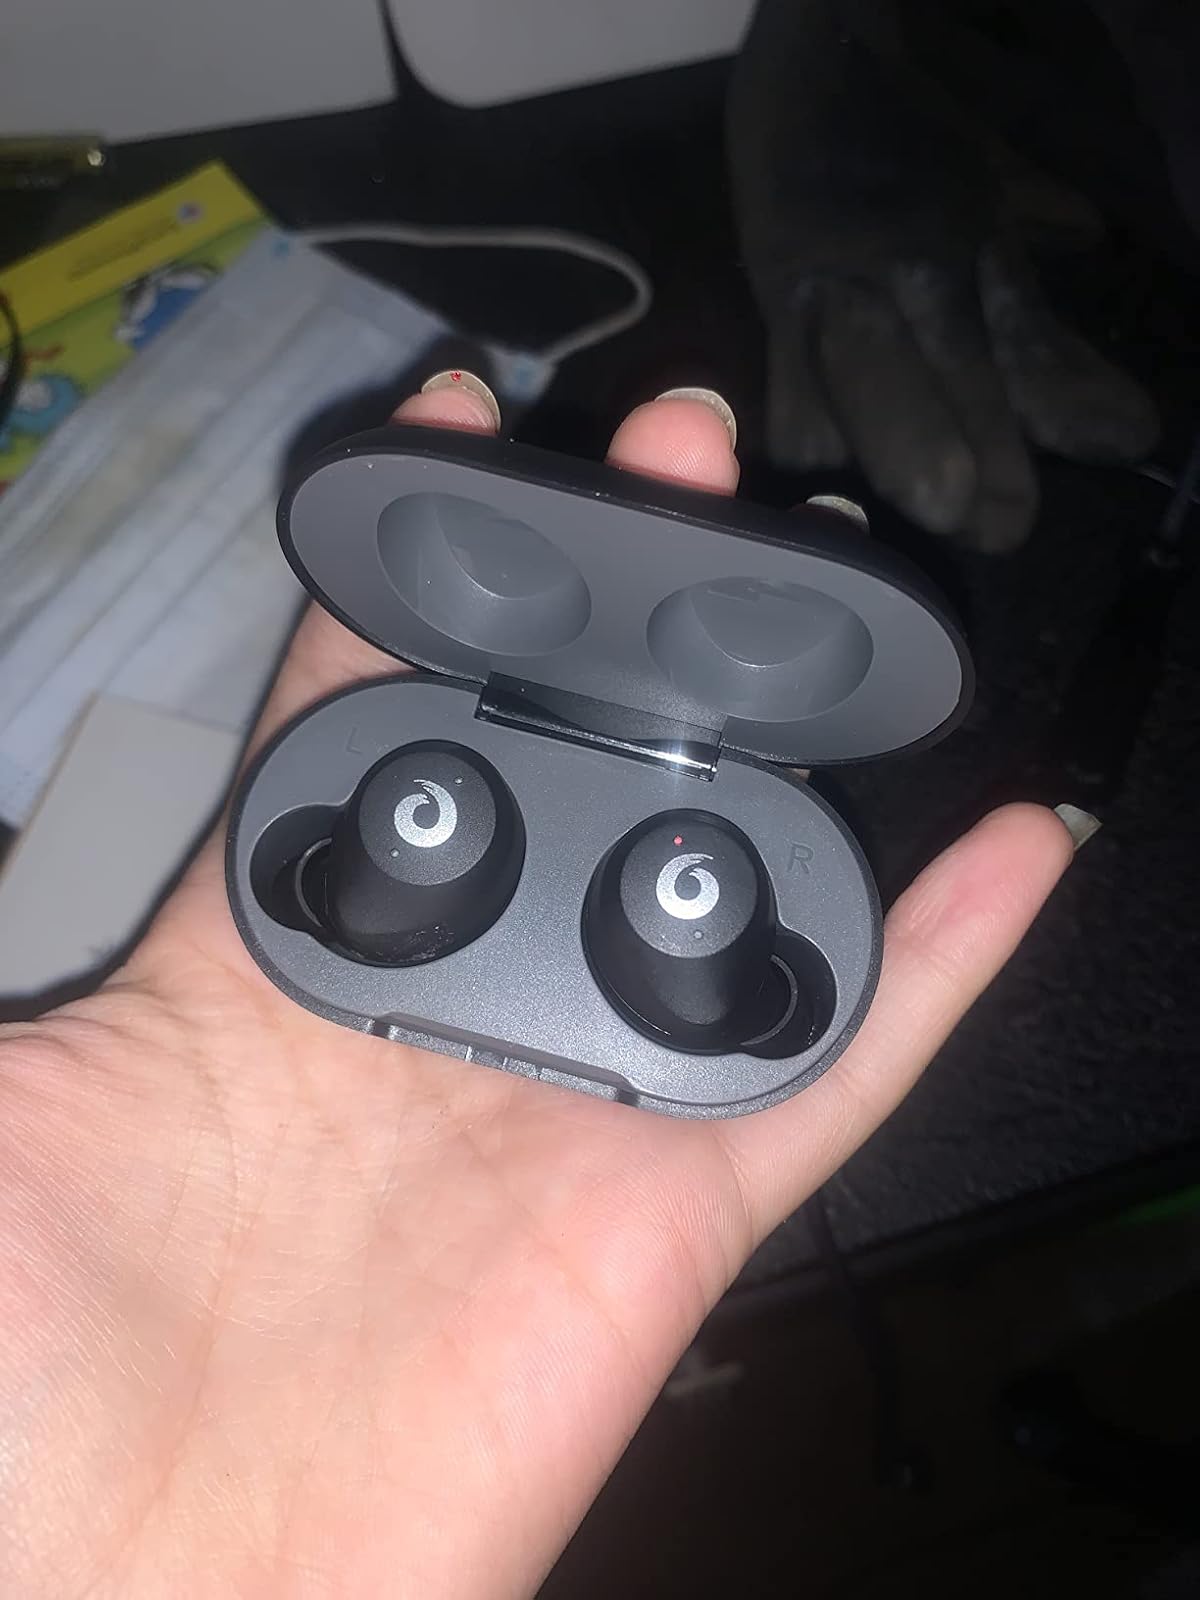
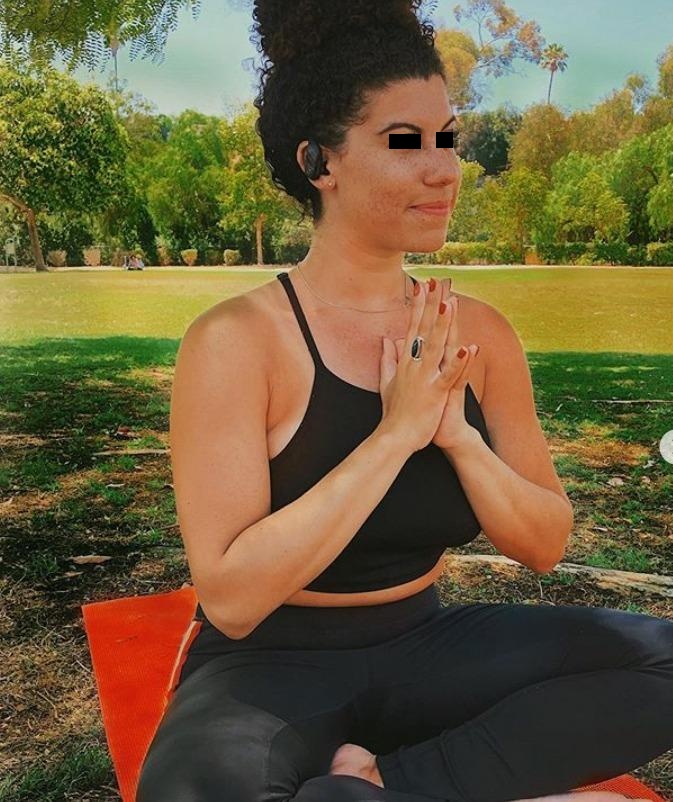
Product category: earbuds
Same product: no